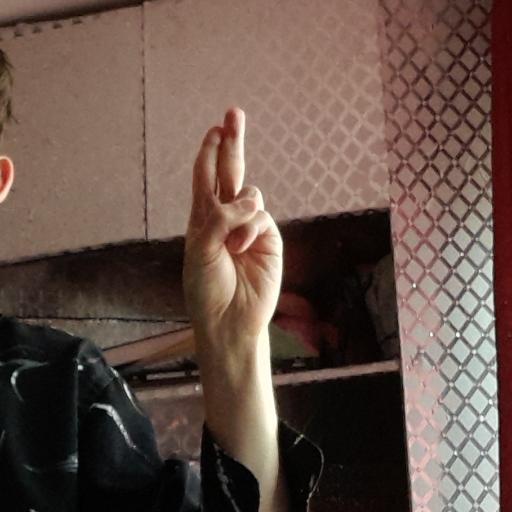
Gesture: two_up